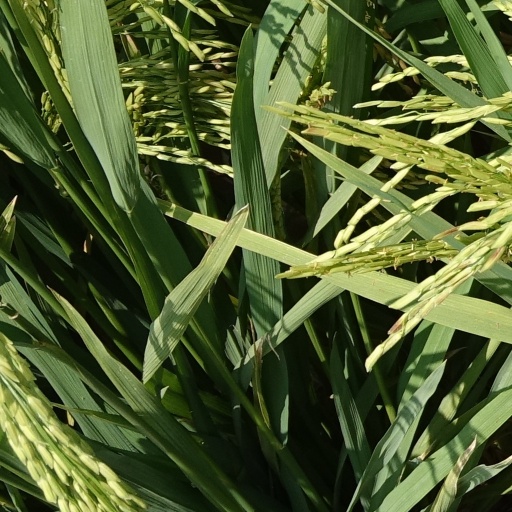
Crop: rice